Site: brandenburg
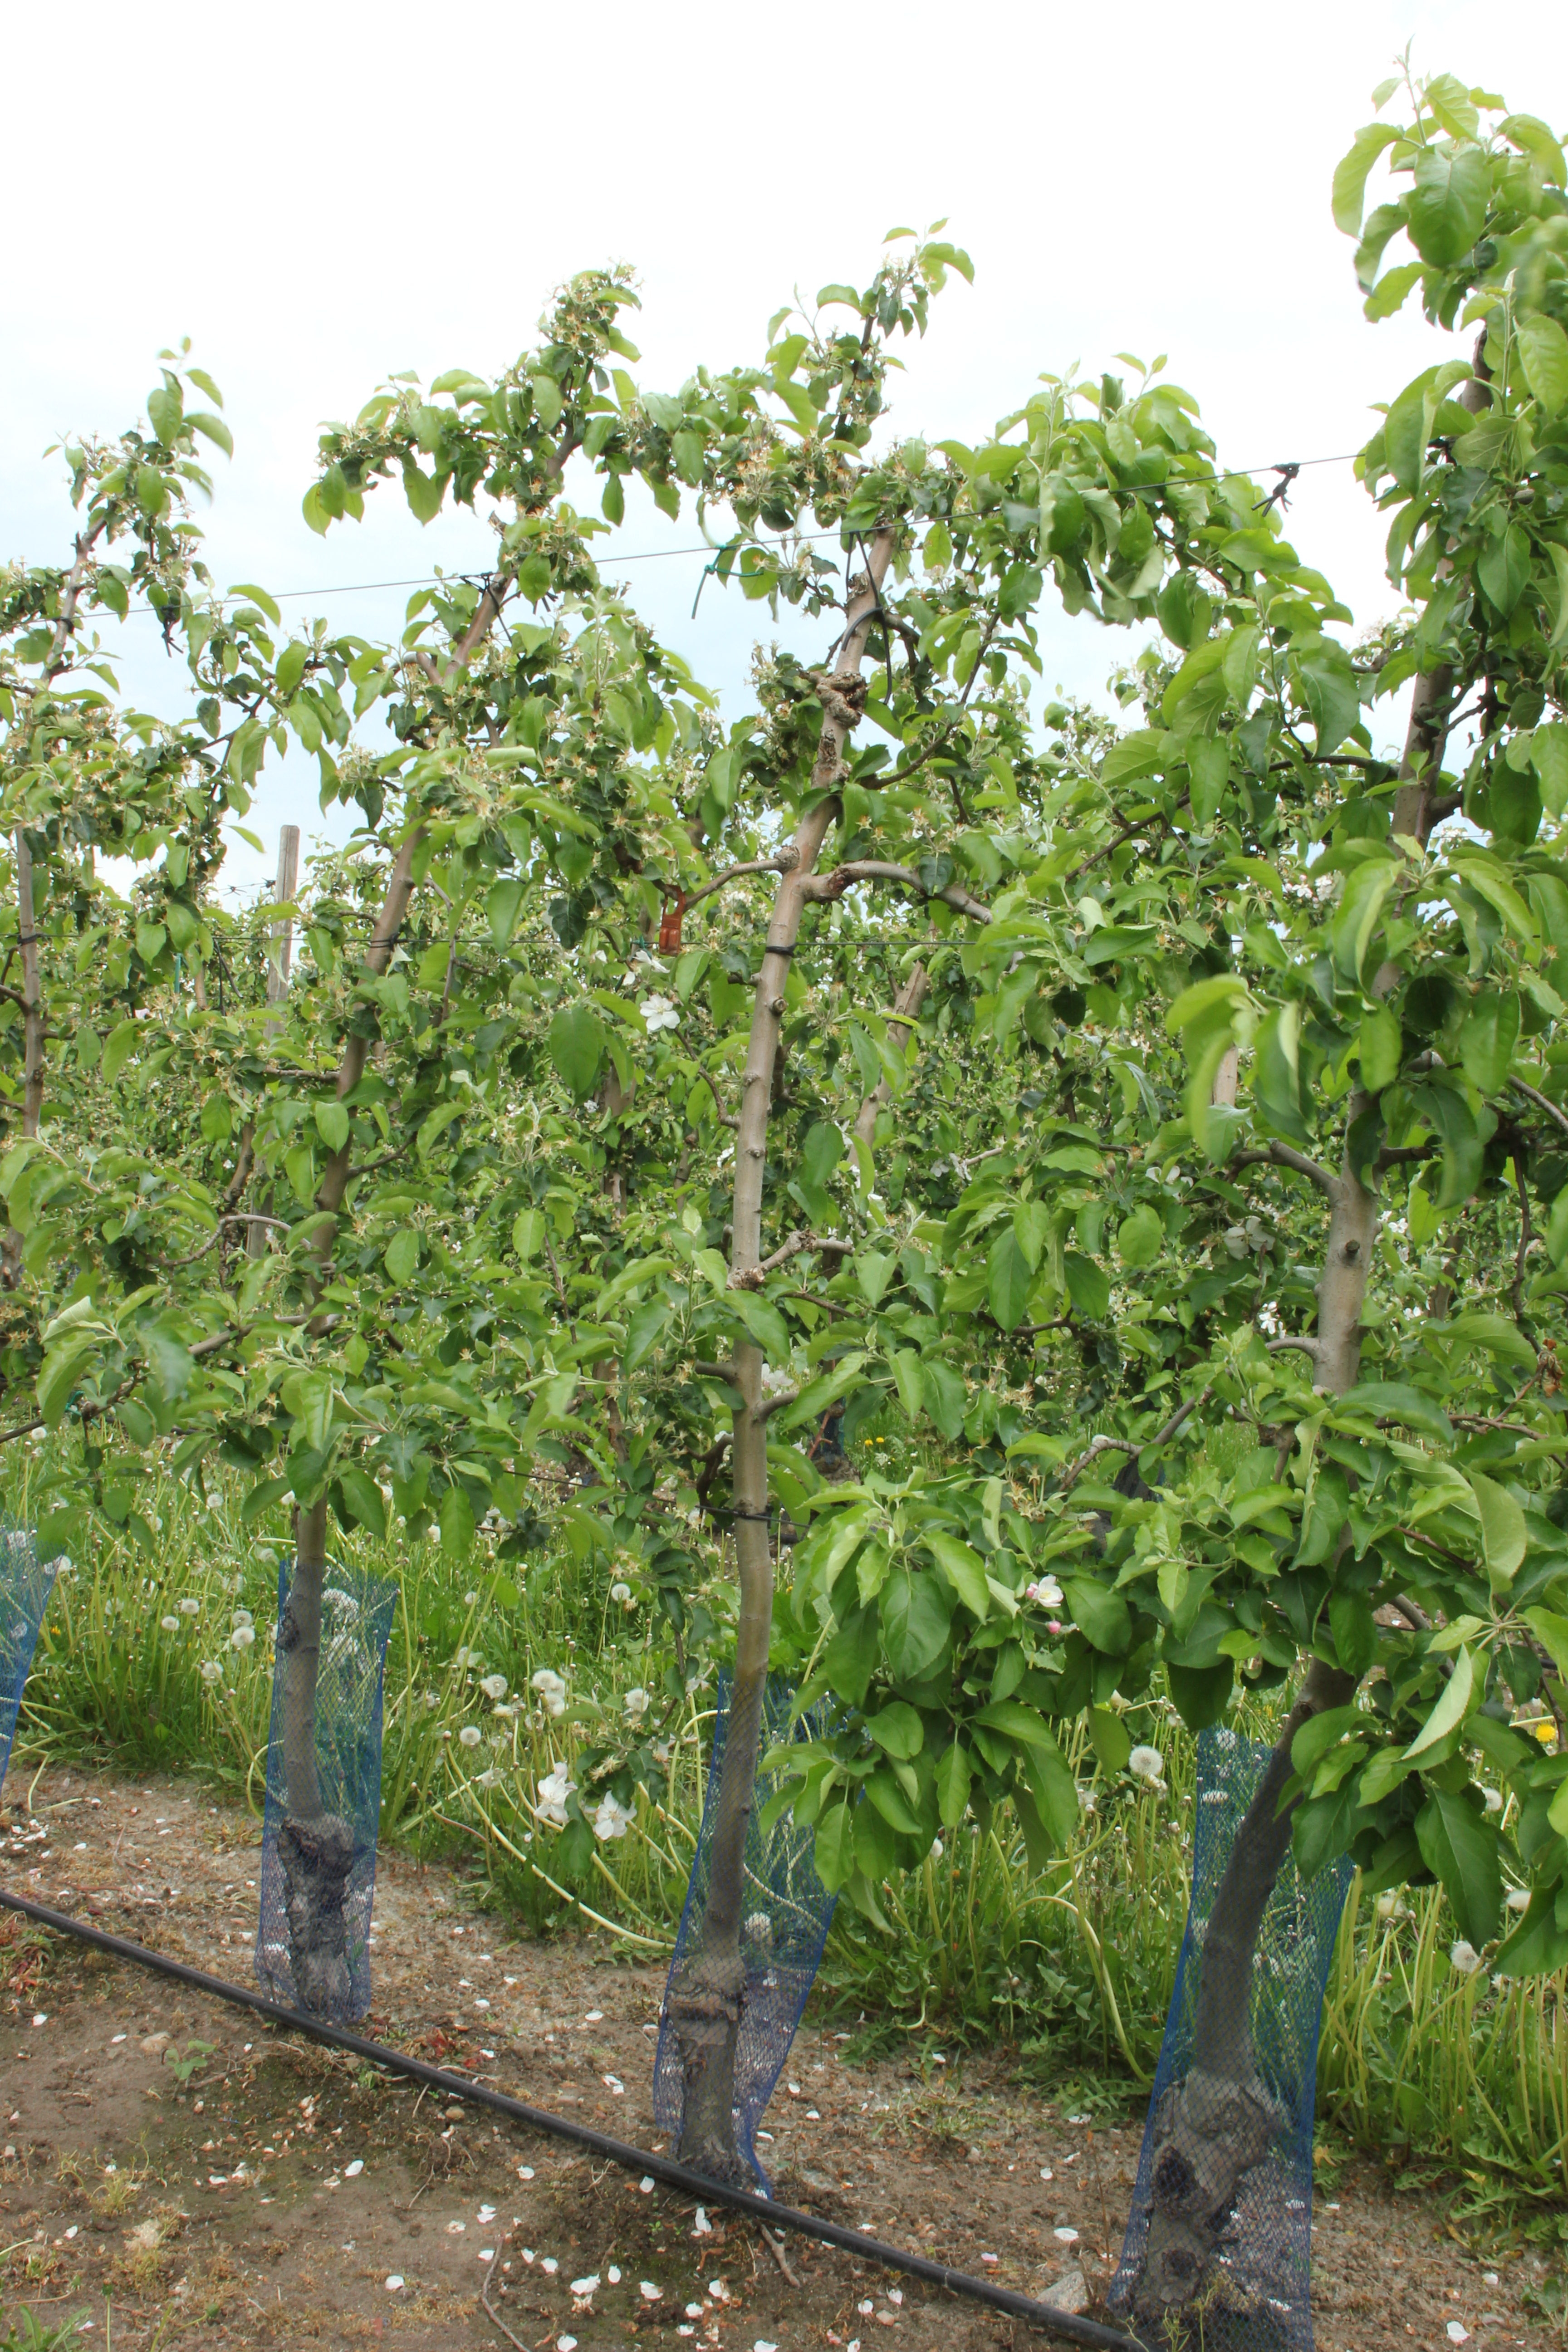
Growth stage (BBCH 67): Flowering